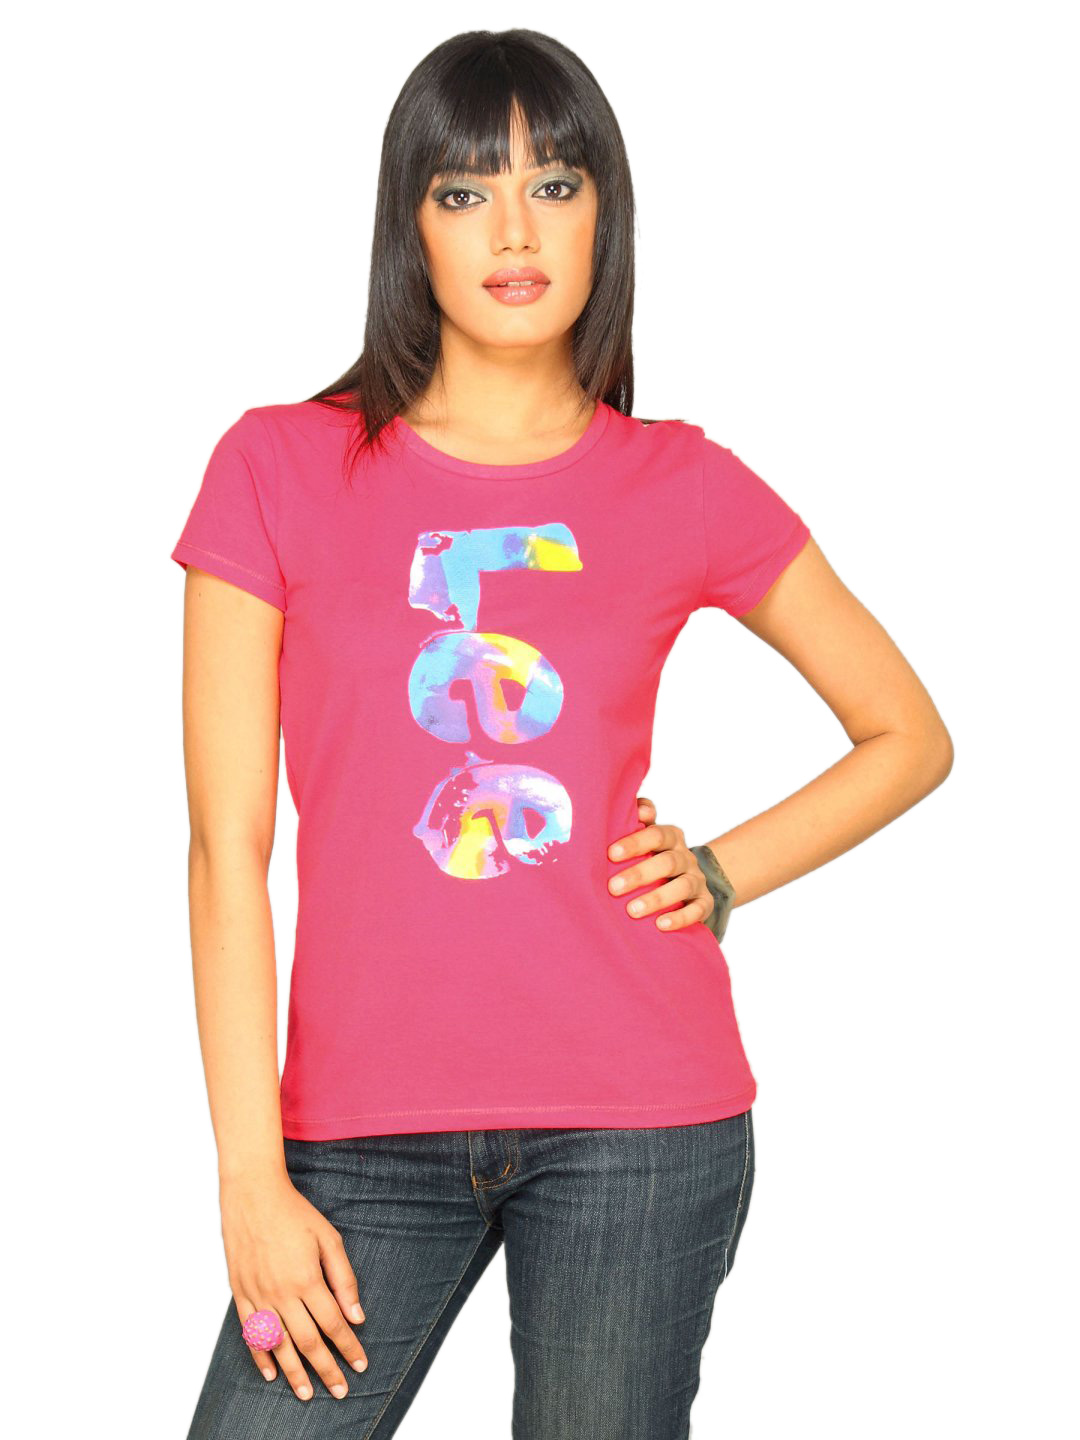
Lee Women's Norah Raspberry Pink T-shirt
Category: Apparel / Topwear / Tshirts
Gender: Women
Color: Pink
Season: Summer 2011
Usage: Casual